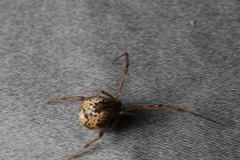
Species: Parasteatoda_tepidariorum